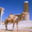
Label: camel